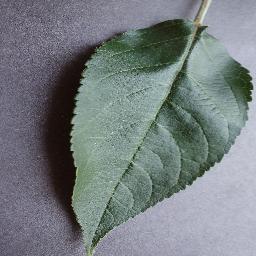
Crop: apple
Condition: healthy